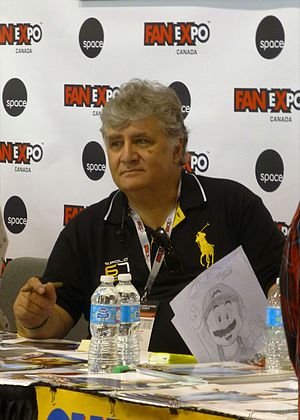
Maurice LaMarche
Maurice LaMarche er en amerikansk skuespiller og komiker.